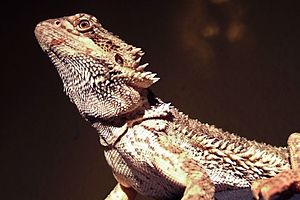
Skægagamer / Beskrivelse
Almindelig skægagame
Skægagamer er en slægt af australske agamer. Navnet skægagame henviser til deres karakteristiske piggede skæl på struben som bliver sort hvis dyret er stresset eller ser en rival. Skægagamer lever i tørre, stenede halvørkener og tørre åbne kratområder i Australien. De er gode til at klatre og kan findes på grene og i buske.